Disinformation

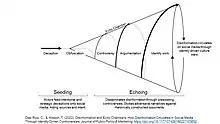
Disinformation spreads through controversies.

Research related to disinformation studies is increasing as an applied area of inquiry. The call to formally classify disinformation as a cybersecurity threat is made by advocates due to its increase in social networking sites. Despite the proliferation of social media websites, Facebook and Twitter showed the most activity in terms of active disinformation campaigns. Techniques reported on included the use of bots to amplify hate speech, the illegal harvesting of data, and paid trolls to harass and threaten journalists.